John Frederick McCrea

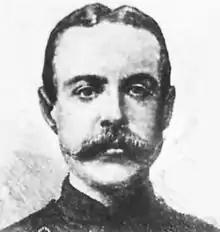

John Frederick McCrea VC (2 April 1854 – 16 July 1894) was an English-born South African soldier and recipient of the Victoria Cross, the highest and most prestigious award for gallantry in the face of the enemy that can be awarded to British and Commonwealth forces.